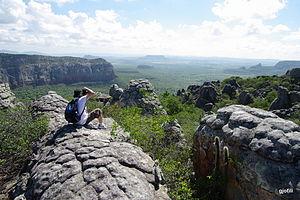
Le Pernambouc est l'un des États fédérés du Brésil. Il est situé au centre est de la région Nordeste ; il est bordé à l'est par l'océan Atlantique. L'État a une superficie de 98 937 km², soit un peu plus que la superficie du Portugal, et compte 9 557 071 habitants. Sa capitale est Recife.